Monarchy of Saint Lucia

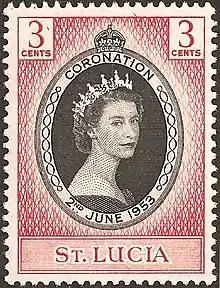
Coronation stamp, 1953

The French were the first Europeans to settle on the island. They signed a treaty with the native Island Caribs in 1660. England took control of the island from 1663 to 1667. In ensuing years, it was at war with France fourteen times, and the rule of the island changed frequently. Saint Lucia was finally ceded to Britain in 1814 by the Treaty of Paris, after which it became a crown colony. During 1838–85, together with the other islands of the Windward group, it was administered by the governor of Barbados. Representative government was obtained by the constitution of 1924.